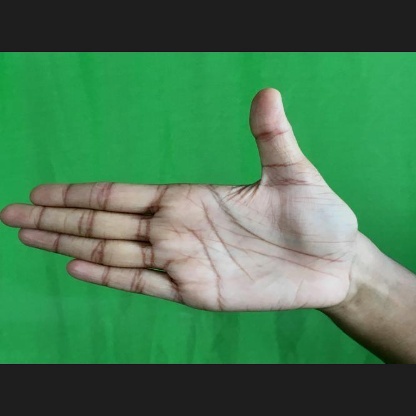
Mudra: Ardhachandran